The Girl from the Red Cabaret

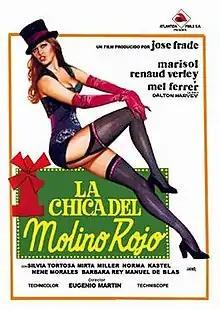

The Girl from the Red Cabaret (Spanish: La chica del Molino Rojo) is a 1973 Spanish musical drama film directed by Eugenio Martín and starring Marisol, Renaud Verley and Mel Ferrer.